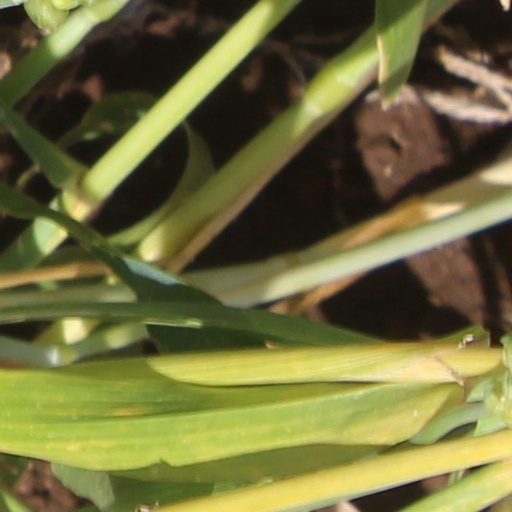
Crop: wheat